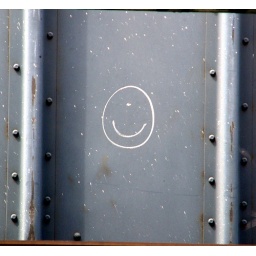
On railroad bridge over the Kaw.